Sport in Italy

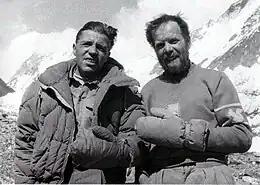
Achille Compagnoni and Lino Lacedelli, the first people to reach the summit of K2.

The Italy Davis Cup team won the 1976 Davis Cup, and other two in a row in 2023 Davis Cup and 2024 Davis Cup, and the Italy Fed Cup team won five times the Fed Cup in 2006, 2009, 2010, 2013 and 2024. Italian players such as Sara Errani, Flavia Pennetta, Roberta Vinci and Francesca Schiavone have entered the WTA Top 10 in their careers. Schiavone was the first Italian player to win a Grand Slam singles title, winning the 2010 French Open; she was later followed by Pennetta, who won the 2015 US Open. The doubles duo of Sara Errani and Roberta Vinci have accomplished a Career Grand Slam in doubles, have been named ITF World Champions 3 years in a row (2012, 2013, 2014) and have ended every season since 2012 as World No. 1. In 2019, Matteo Berrettini became the first Italian in singles to reach the final of Wimbledon. Jannik Sinner winner of four Grand Slam titles is currently the top Italian player in the ATP rankings, while Jasmine Paolini is currently the top Italian player in the WTA rankings.